WDJL

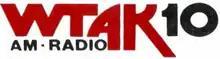
WTAK logo

In May 1981 the station returned as WTAK. It was branded as ""The New WTAK 10 AM"", with an Adult Contemporary music format and a morning team of Mike Sweeney and Gary Drake. Limited by the daytime-only restrictions, the station went through several owners. Formats included Oldies, Jazz Fusion and a mix of album rock and classic rock.